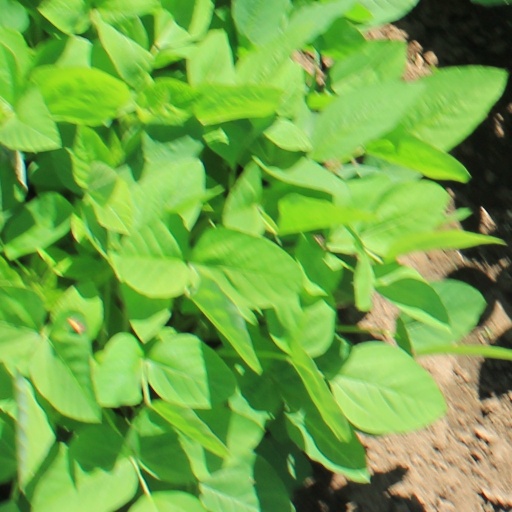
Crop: soybean